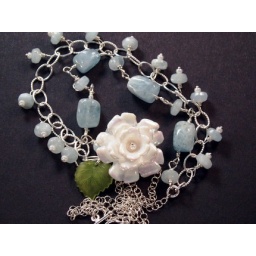
The spring drops.Sterling silver,aquamarine gem stone and vintage flower charm necklace by stella